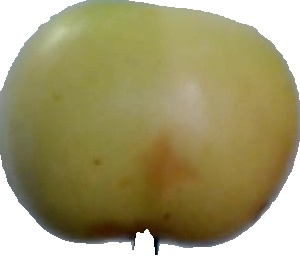
Label: apple_6